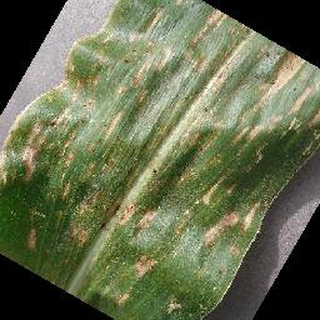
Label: corn_cercospora_leaf_spot